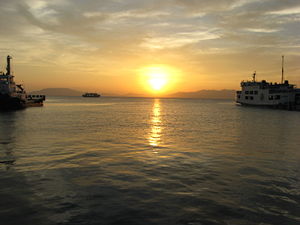
Solnedgang
Solnedgang på Filippinerne.
Solnedgang er betegnelsen for det daglige fænomen, hvor Solen forsvinder bag horisonten. Fysisk set sker dette, fordi Jorden drejer om sin egen akse med en omdrejningstid på et døgn. Når solen stiger op over horisonten kaldes det for solopgang.